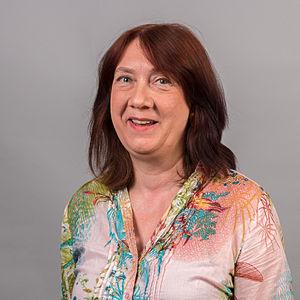
Karoline Linnert, née le 30 août 1952 à Bielefeld, est une femme politique allemande membre du parti écologiste de l'Alliance 90 / Les Verts.
Les élections régionales de 2015 à Brême se tiennent le dimanche 10 mai 2015, afin d'élire les 83 députés de la 19ᵉ législature du Bürgerschaft, pour un mandat de quatre ans.